Col. James Graham House

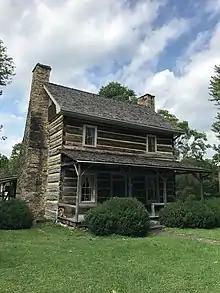
Graham House in 2017

The Graham House is currently operated as a private museum, with tours given during summer months on weekends. The house is also used as a venue for community events such as dinners, festivals, and reunions.